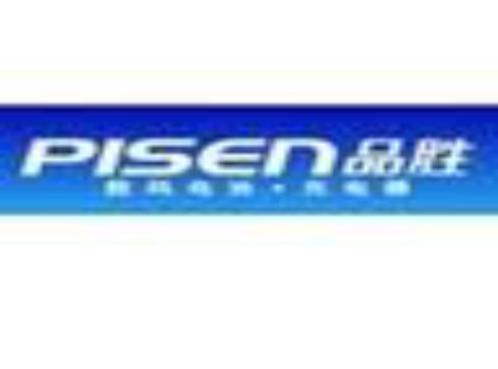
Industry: Electronic